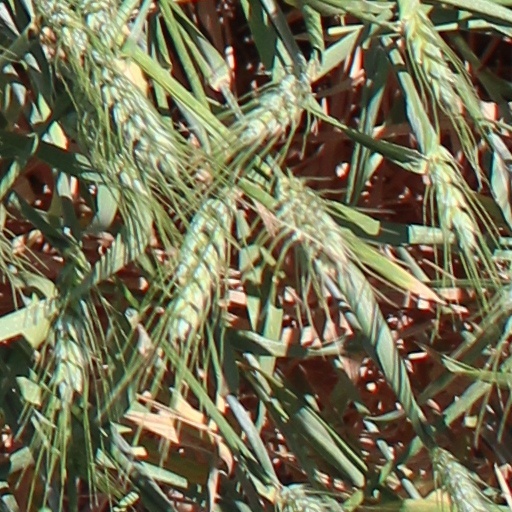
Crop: wheat